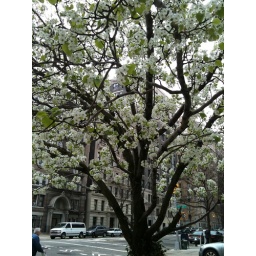
tree in front of our building